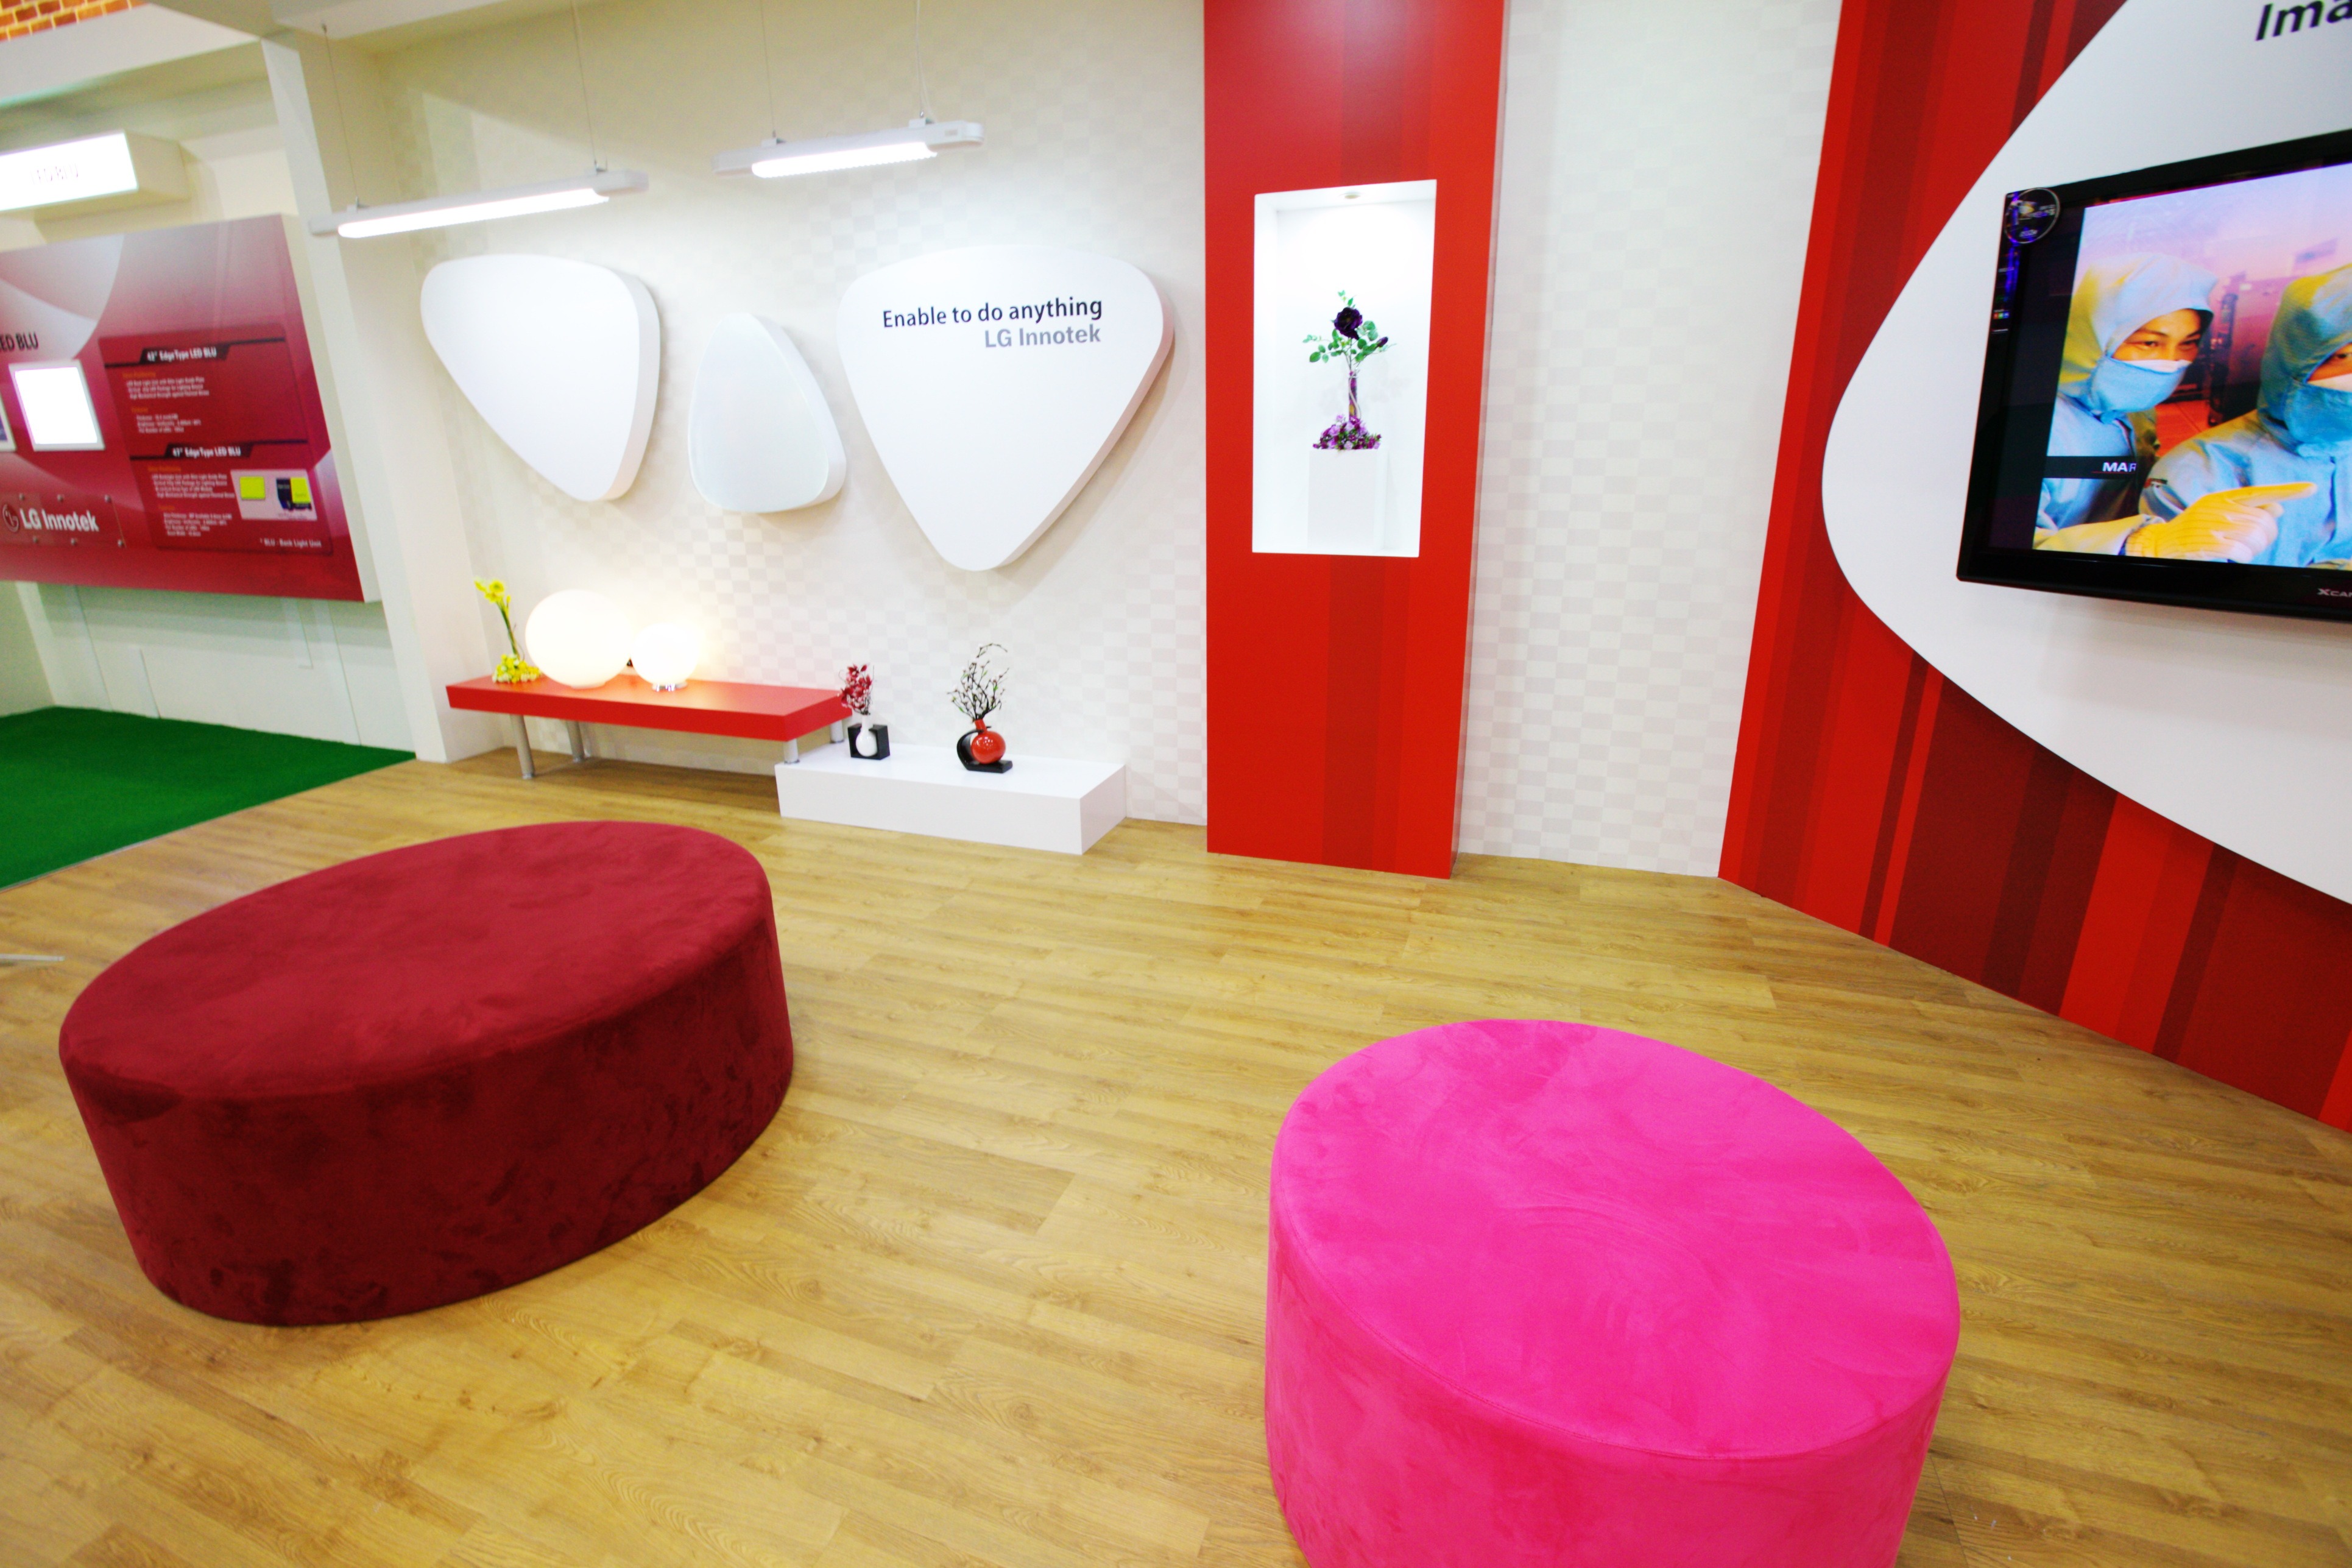
red, color, living room, furniture, room, interior design, expo, crafts, design, exhibition